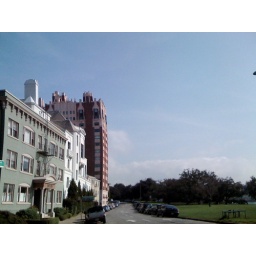
a rare blue sky in wintry gray lake merritt